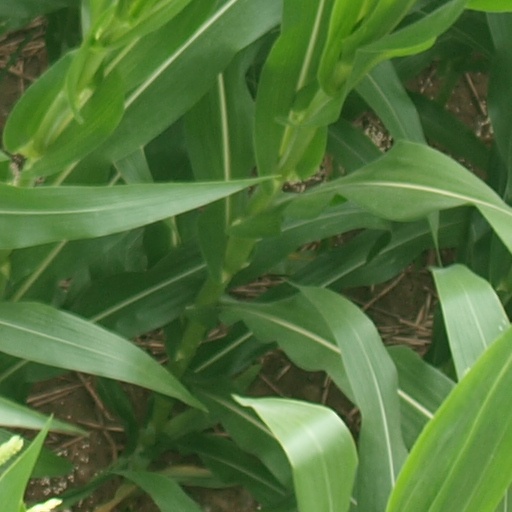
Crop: maize; corn